Mohammad Yasin (politician)

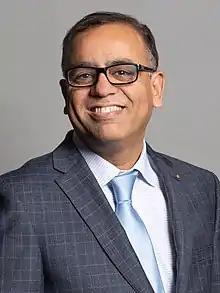
Official portrait, 2020

Mohammad Yasin (born 10 October 1971) is a British-Pakistani politician serving as Member of Parliament (MP) for Bedford since 2017. A member of the Labour Party, he was a Member of Bedford Borough Council from 2006 to 2019.